Suur Tõll (icebreaker)

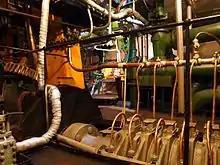
Engine room

In the 1990s, "Suur Tõll" visited Finland twice. In 1993, she was towed to Kotka to participate the annual maritime festival (Kotkan Meripäivät). During the spring of 1998, the Estonian diesel-electric icebreaker "Tarmo" towed her to Helsinki for a couple of days to celebrate the 80th anniversary of the independent Estonia as well as capturing of the two steam-powered icebreakers, the other being the 1907-built "Tarmo" which has been preserved as a museum ship in Finland. While "Suur Tõll" has not moved under her own power since 1994, the Estonian Maritime Museum intends to return her boilers and steam engines to operational status.